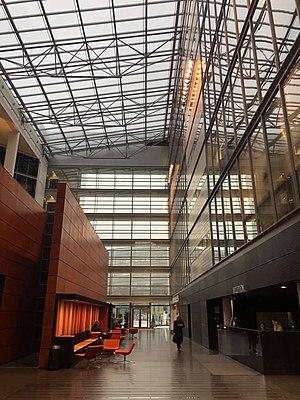
Sitra, est un Fonds public d'investissement pour l'innovation de la Banque de Finlande fondé en 1967.